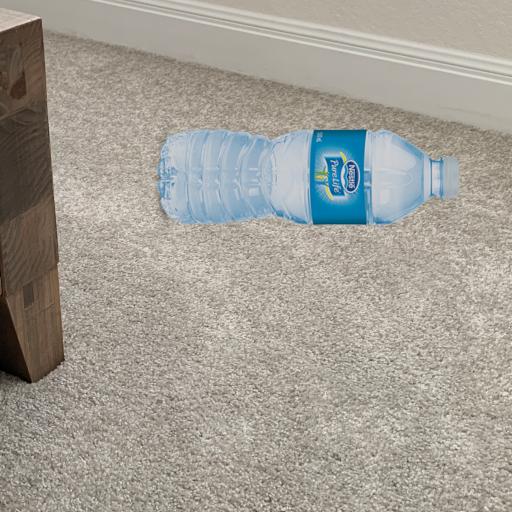
Label: bottles